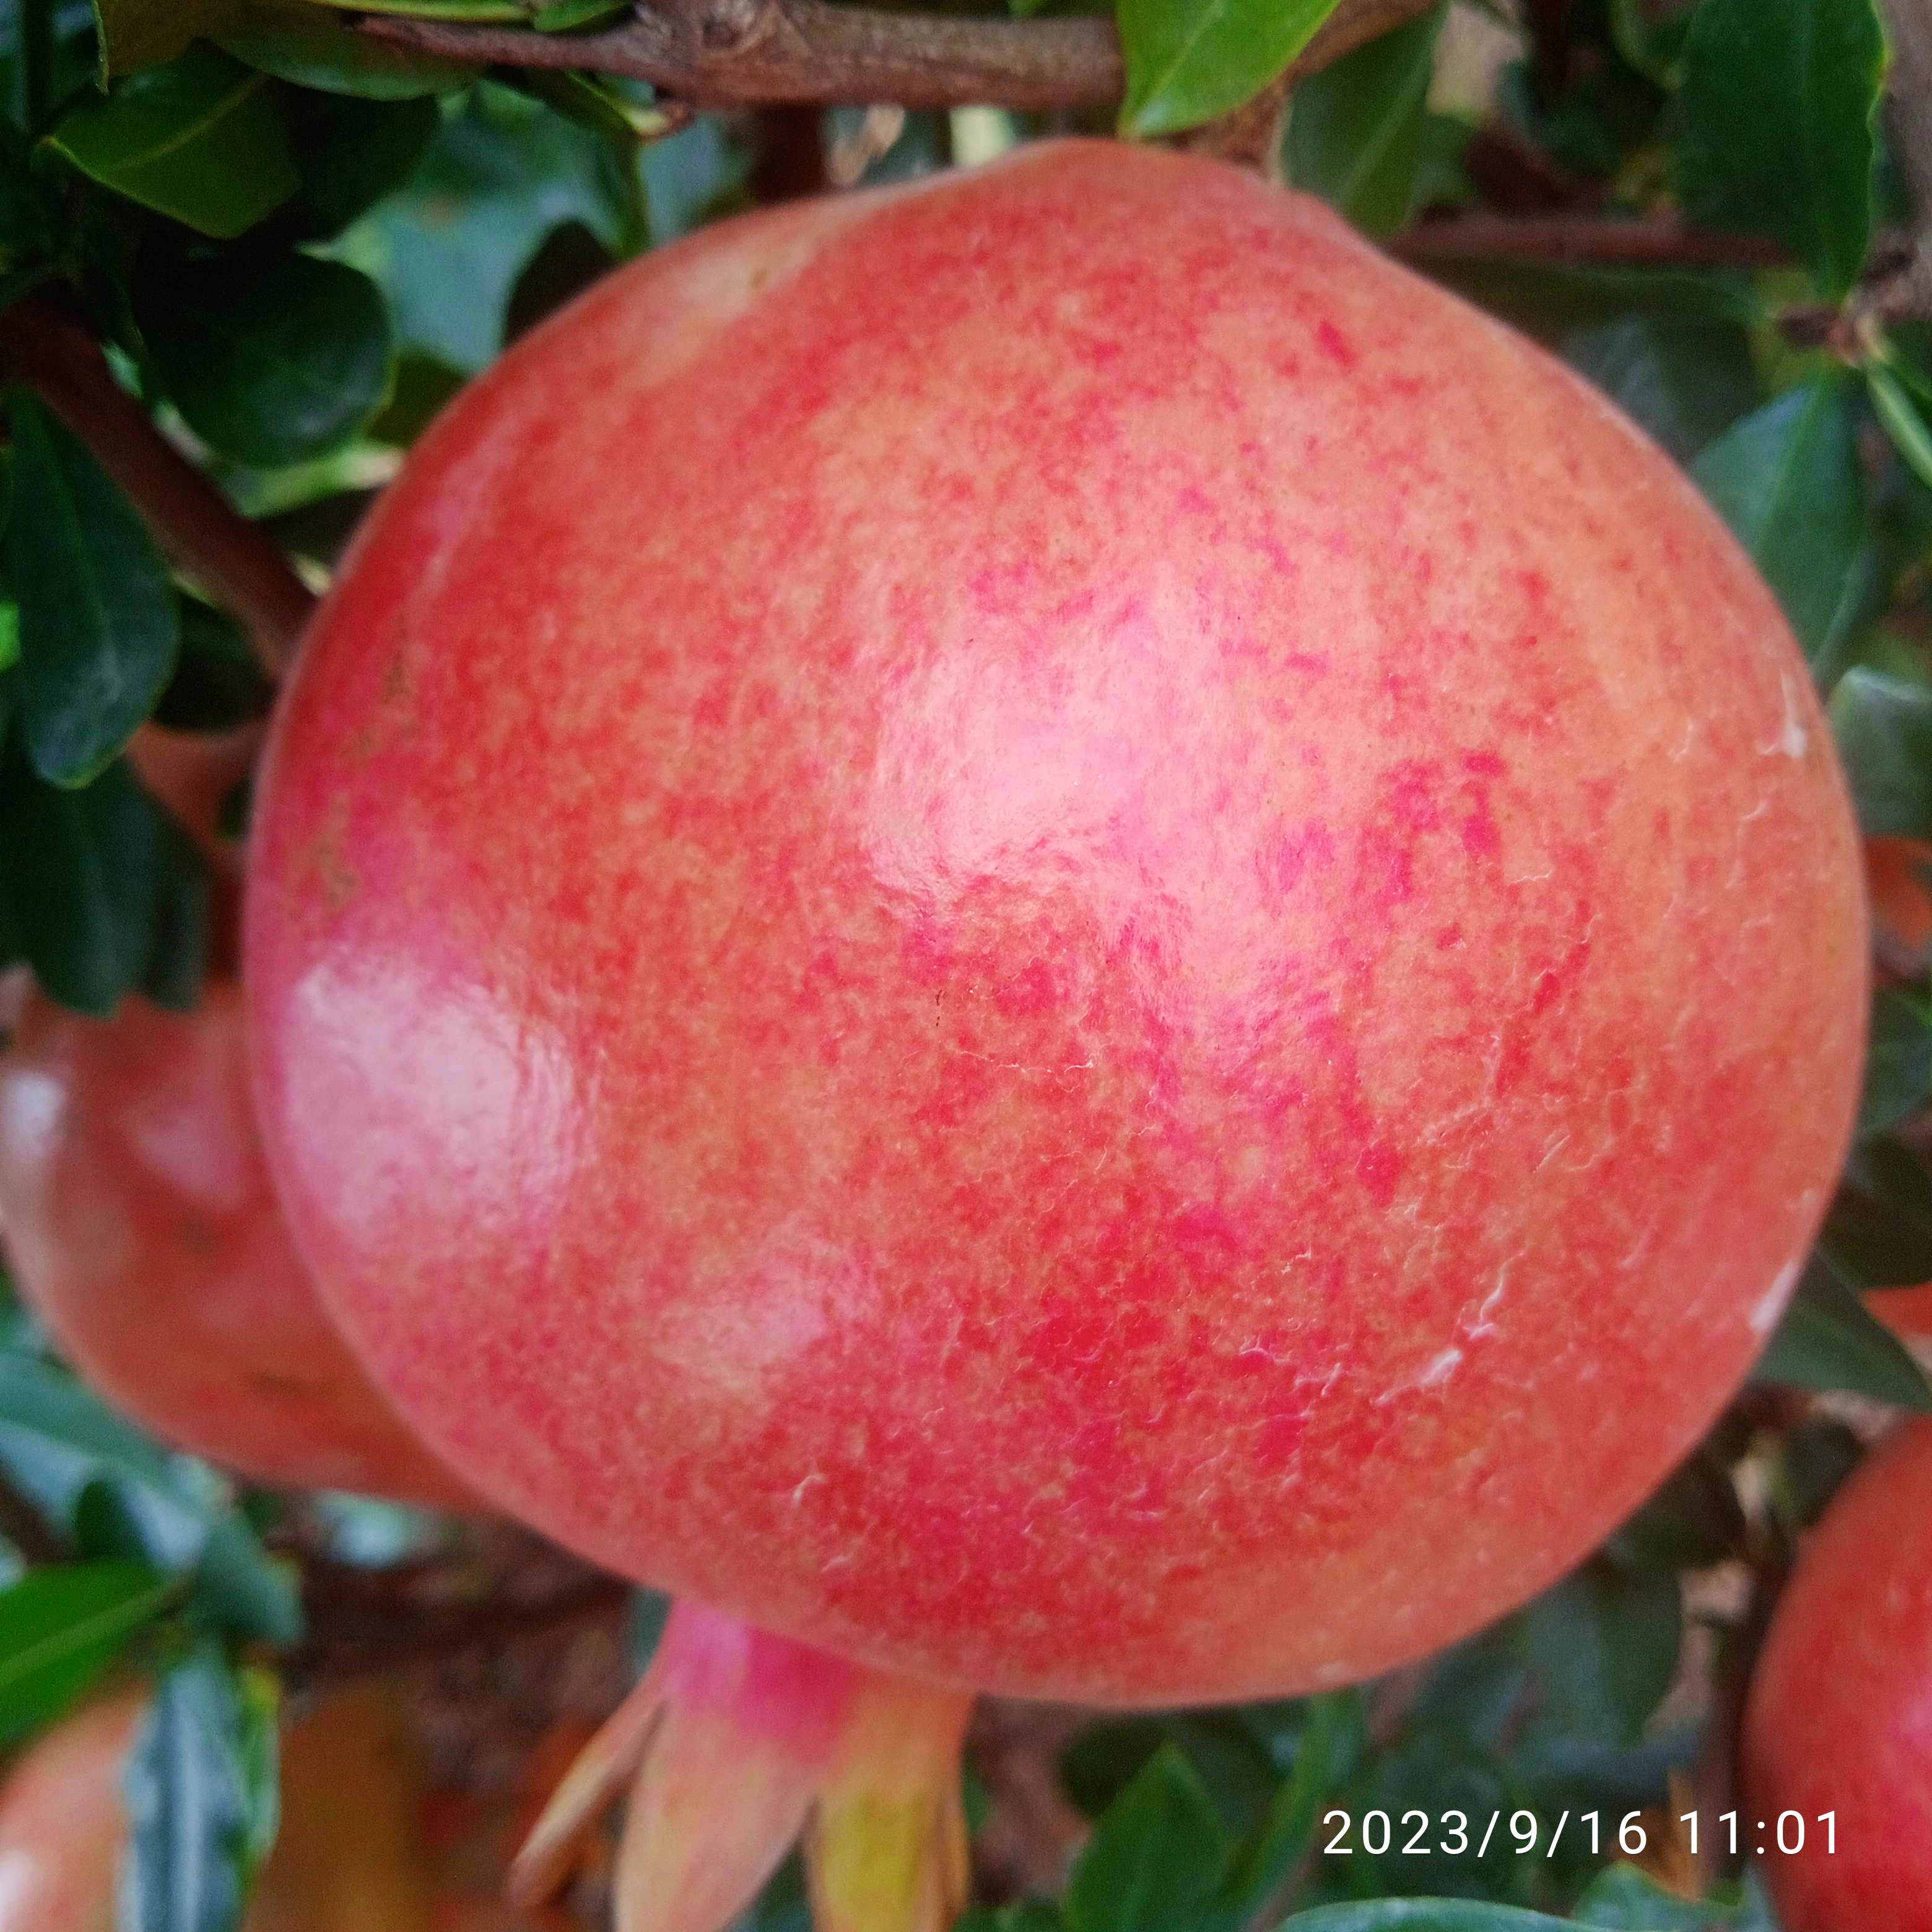
Label: Healthy